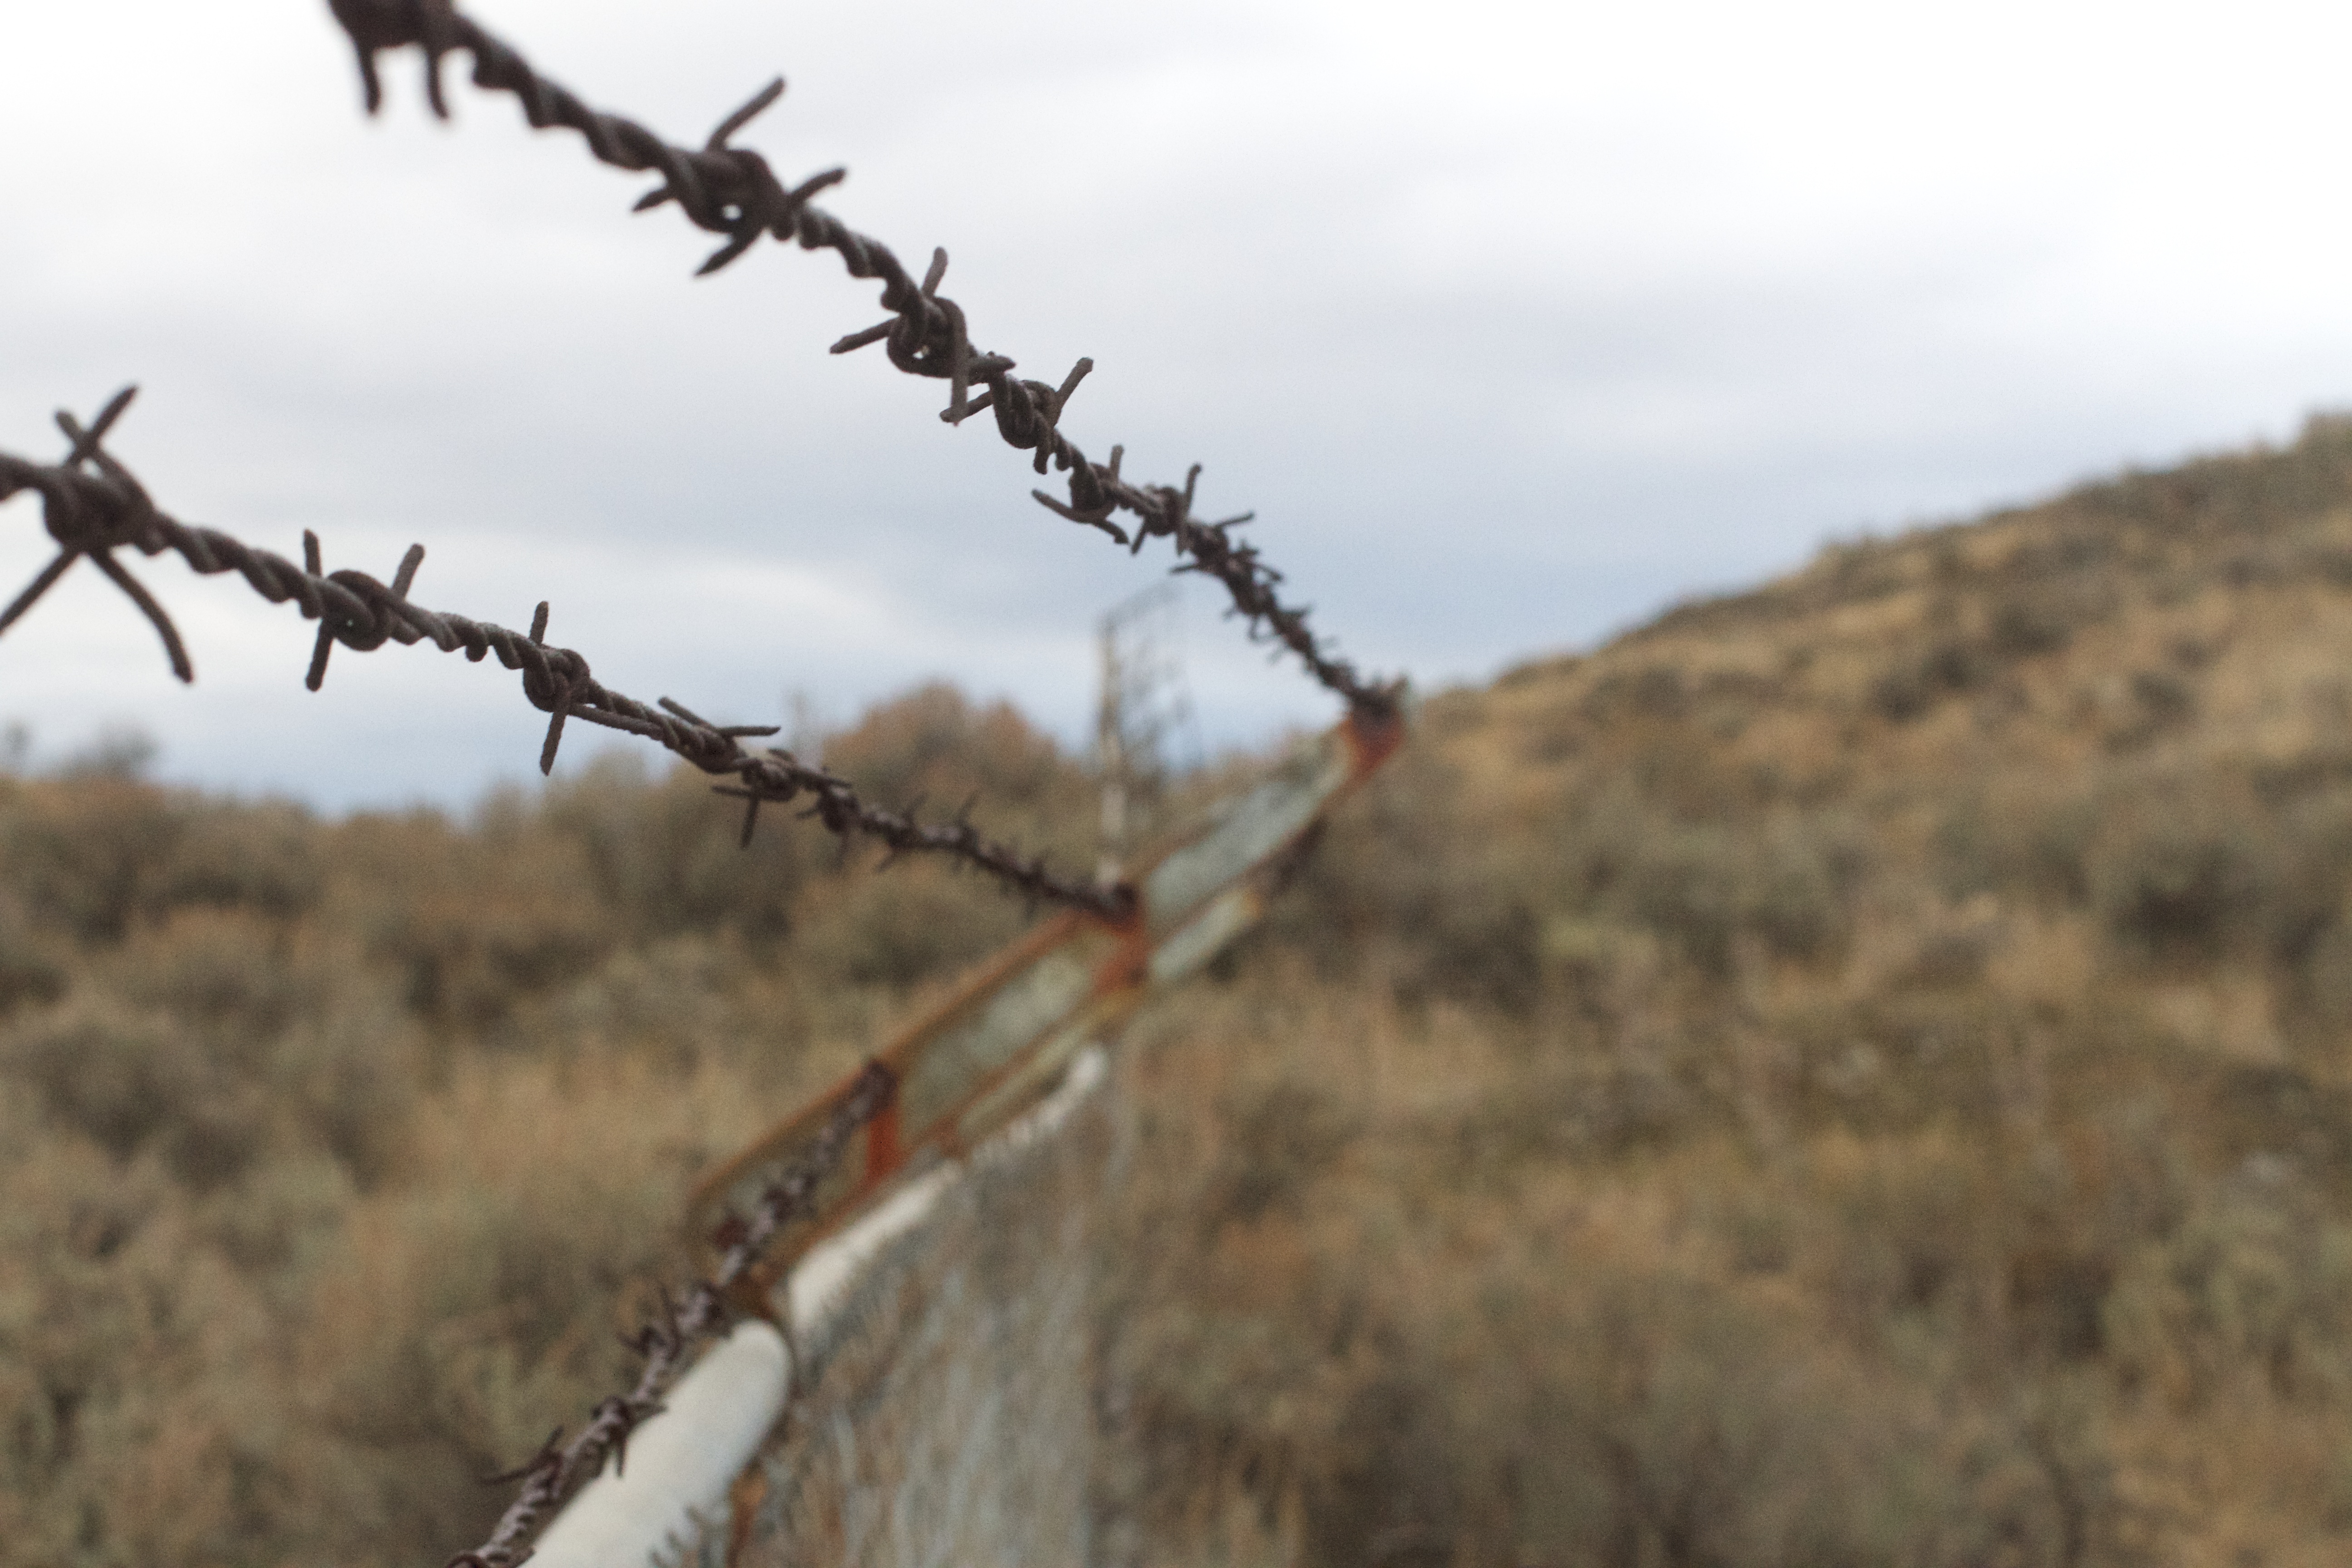
tree, nature, grass, branch, winter, fence, plant, flower, rural area, grass family